Americas–France relations

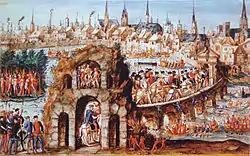
"Brazilian ball" for Henry II of France in Rouen, 1 October 1550. 300 naked men were employed to illustrate life in Brazil and a battle between the Tupinamba allies of the French, and the Tabajares Indians.

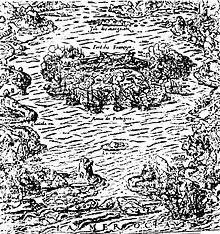
Attack of French Villegagnon Island in Rio de Janeiro by the Portuguese, on 15 March 1560.

Soon, the Huguenots, whose Reformist religions was in conflict with the French crown, attempted to colonize the New World to find a new ground for their religion and to contest the Catholic presence there.